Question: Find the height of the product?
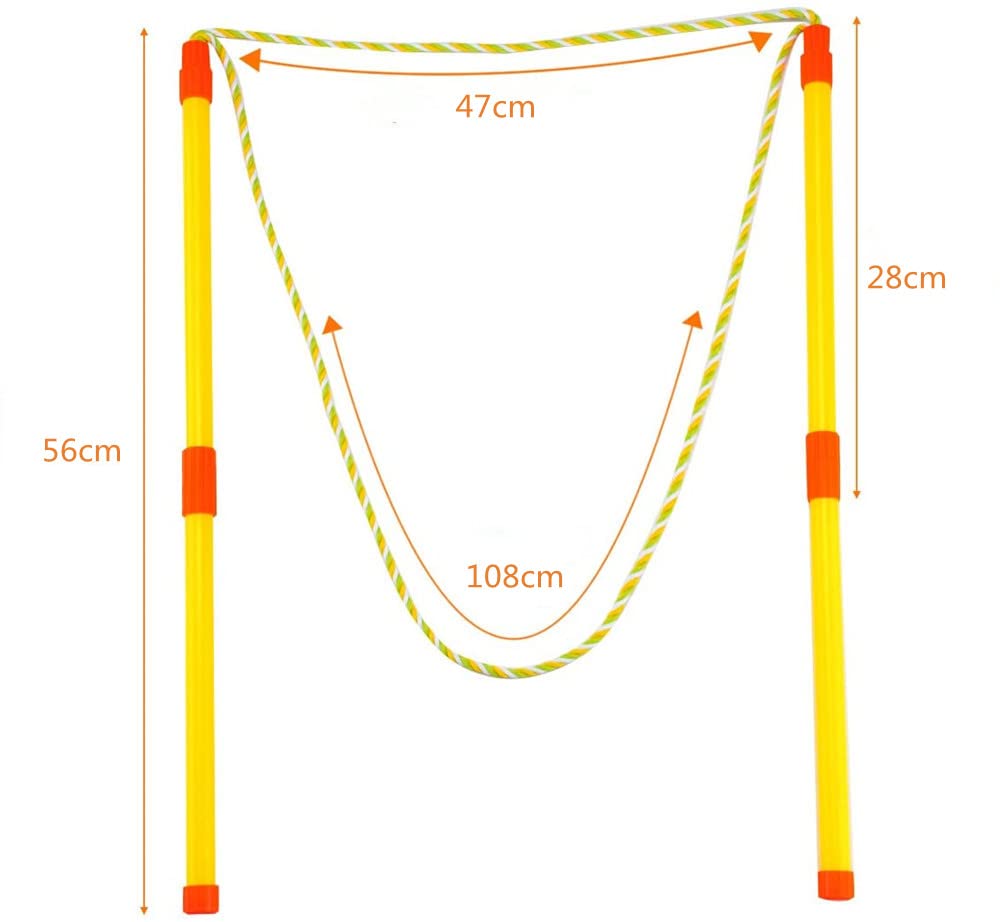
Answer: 56.0 centimetre